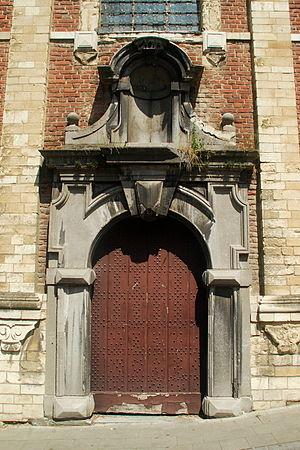
Belgique - Brabant flamand - Louvain (Leuven) - Chapelle des Sœurs Noires (Zwartzusterskapel)
Le couvent et la chapelle des Sœurs Noires est un édifice de style baroque situé à Louvain, dans la province du Brabant flamand en Belgique